Collège de Beauvais

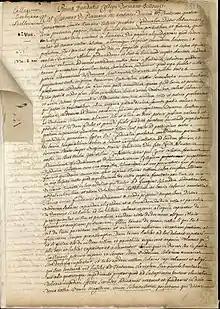
"Collège de Beauvais (also known as collège de Dormans-Beauvais): foundation and statutes". Latin manuscript, 17th century (Bibliothèque de la Sorbonne, NuBIS)

The College of Beauvais (also known the College of Dormans-Beauvais) was in Paris in what is now the Rue Jean de Beauvais. At the end of the 17th century and at the beginning of the 18th century, it was one of the leading schools of France, educating pupils whose parents were prominent in the French establishment.